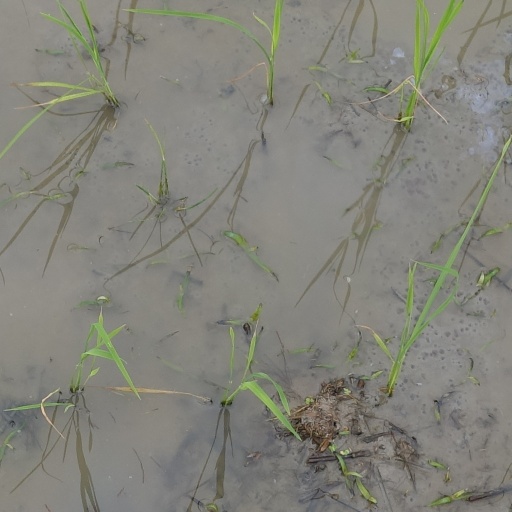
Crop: rice